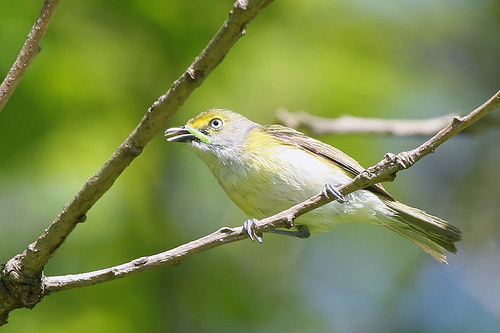
a small bird with a yellow and white belly, with light brown wingbars.
a small bird with yellow coloring to the top of his head and a lime green tail.
a small bird with yellow crown and white-sh yellow throat, breast, and abdomen.
small beak and head, but it's in proportion to the small body. colors are white, gray and yellow
this bird is white and yellow, and appears to be eating a green worm.
there are shades of yellow on its head and belly and its beak is small and gray.
this bird is white with yellow and has a long, pointy beak.
this bird has a grey head and a yellow eyebrow.
this bird is yellow and white with short rectrices and a yellow crown
this bird has a creme collared belly with a yellow stripe running through it.
Species: White Eyed Vireo